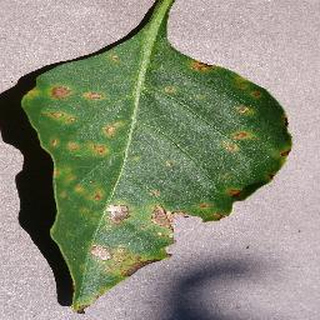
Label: bell_pepper_bacterial_spot